Wilhelm von Kaulbach

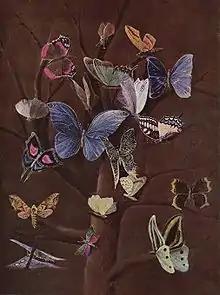
"Schmetterlinge" ("Butterflies"), (destroyed in 1945)

The painter's last period brings no new departure; his ultimate works stand conspicuous by exaggerations of early characteristics. The series of designs illustrative of Goethe, which had an immense success, were melodramatic and pandered to popular taste. The vast canvas, more than 30 ft. long, the "Sea Fight at Salamis", painted for the